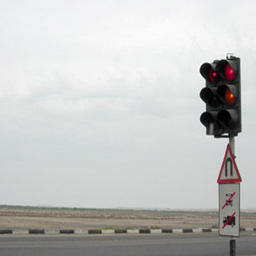
A stoplight on a race course shows a red light.
There is a street signal on the street
A traffic light in the middle of the country side.
A red light on the side of a road near a flat, barren field.
Two red lights that are on top of a pole.